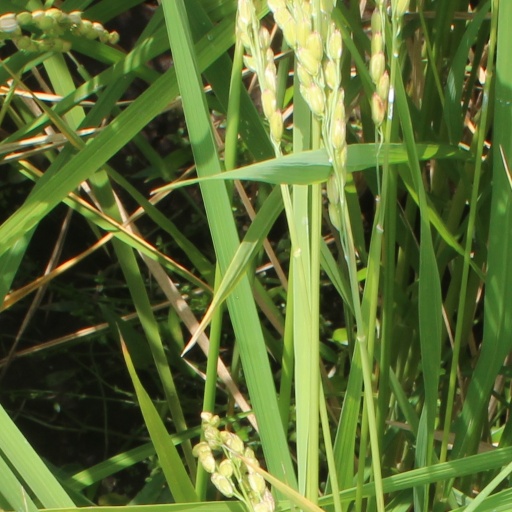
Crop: rice